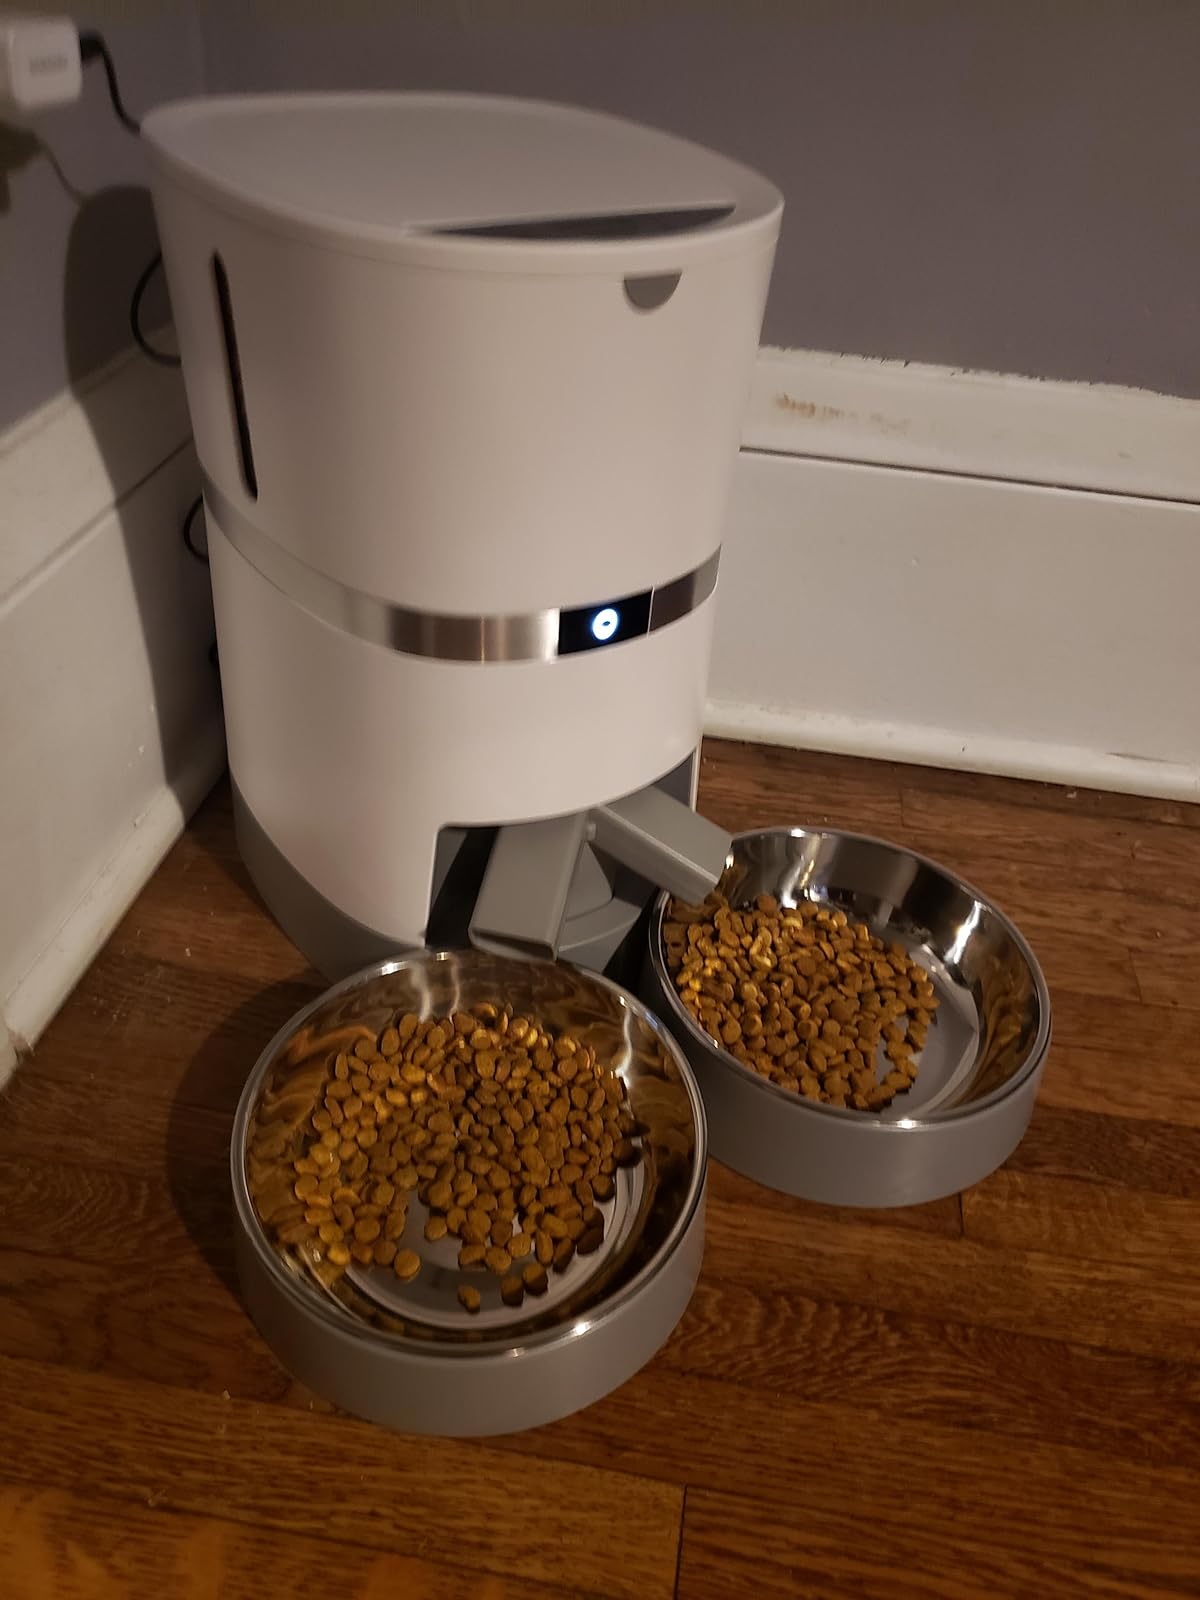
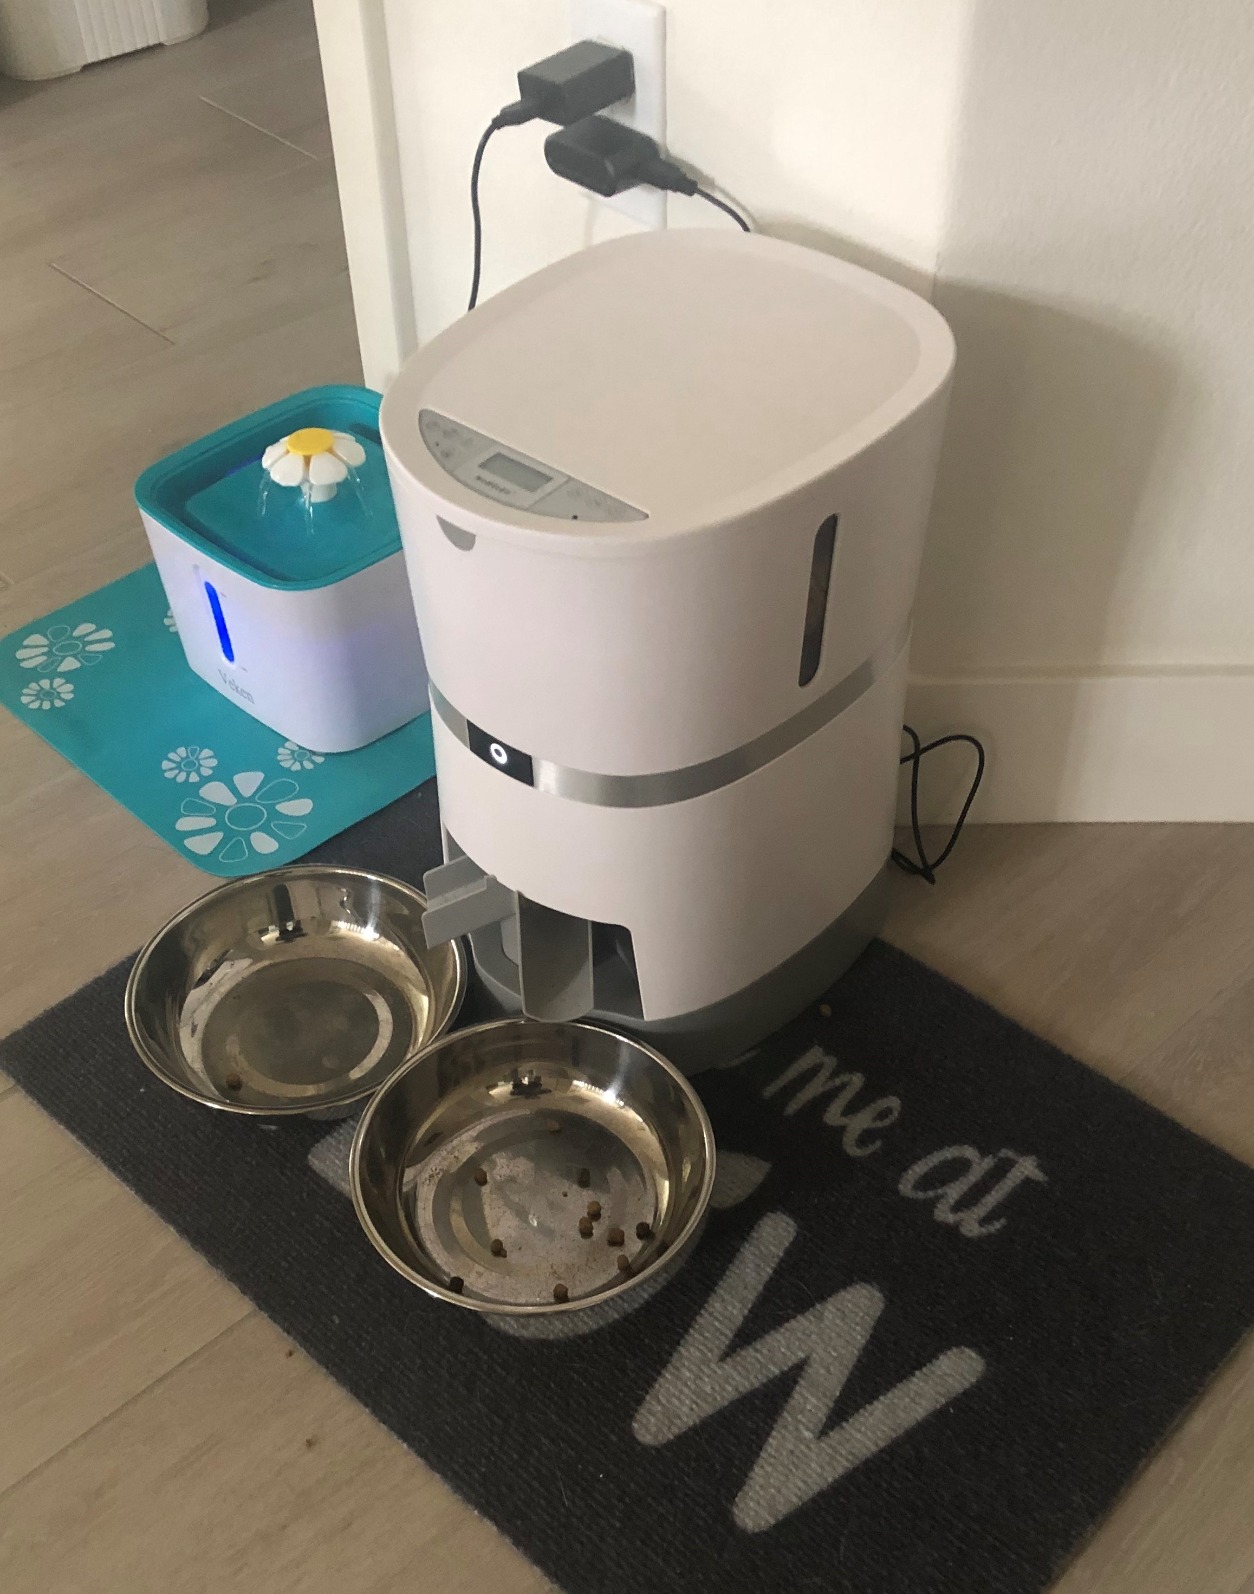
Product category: items_feeder
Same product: yes